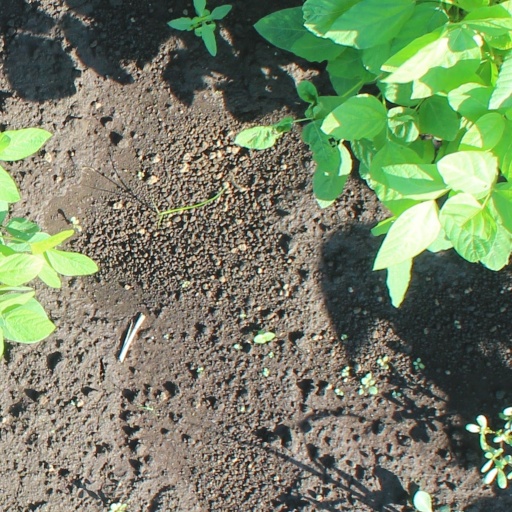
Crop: soybean